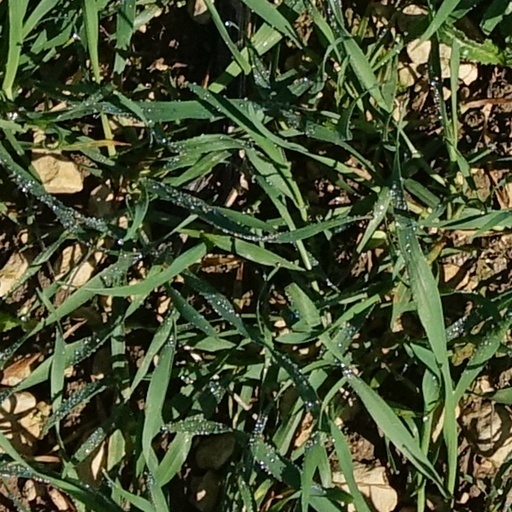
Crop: wheat